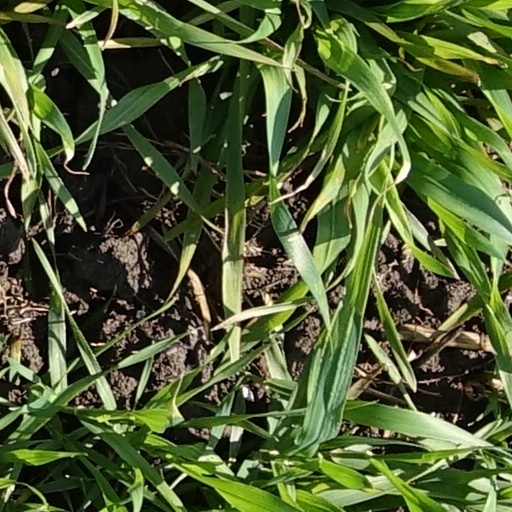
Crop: wheat